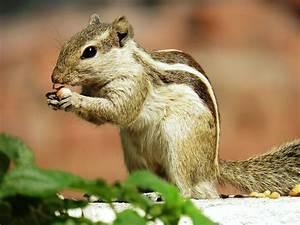
squirrel